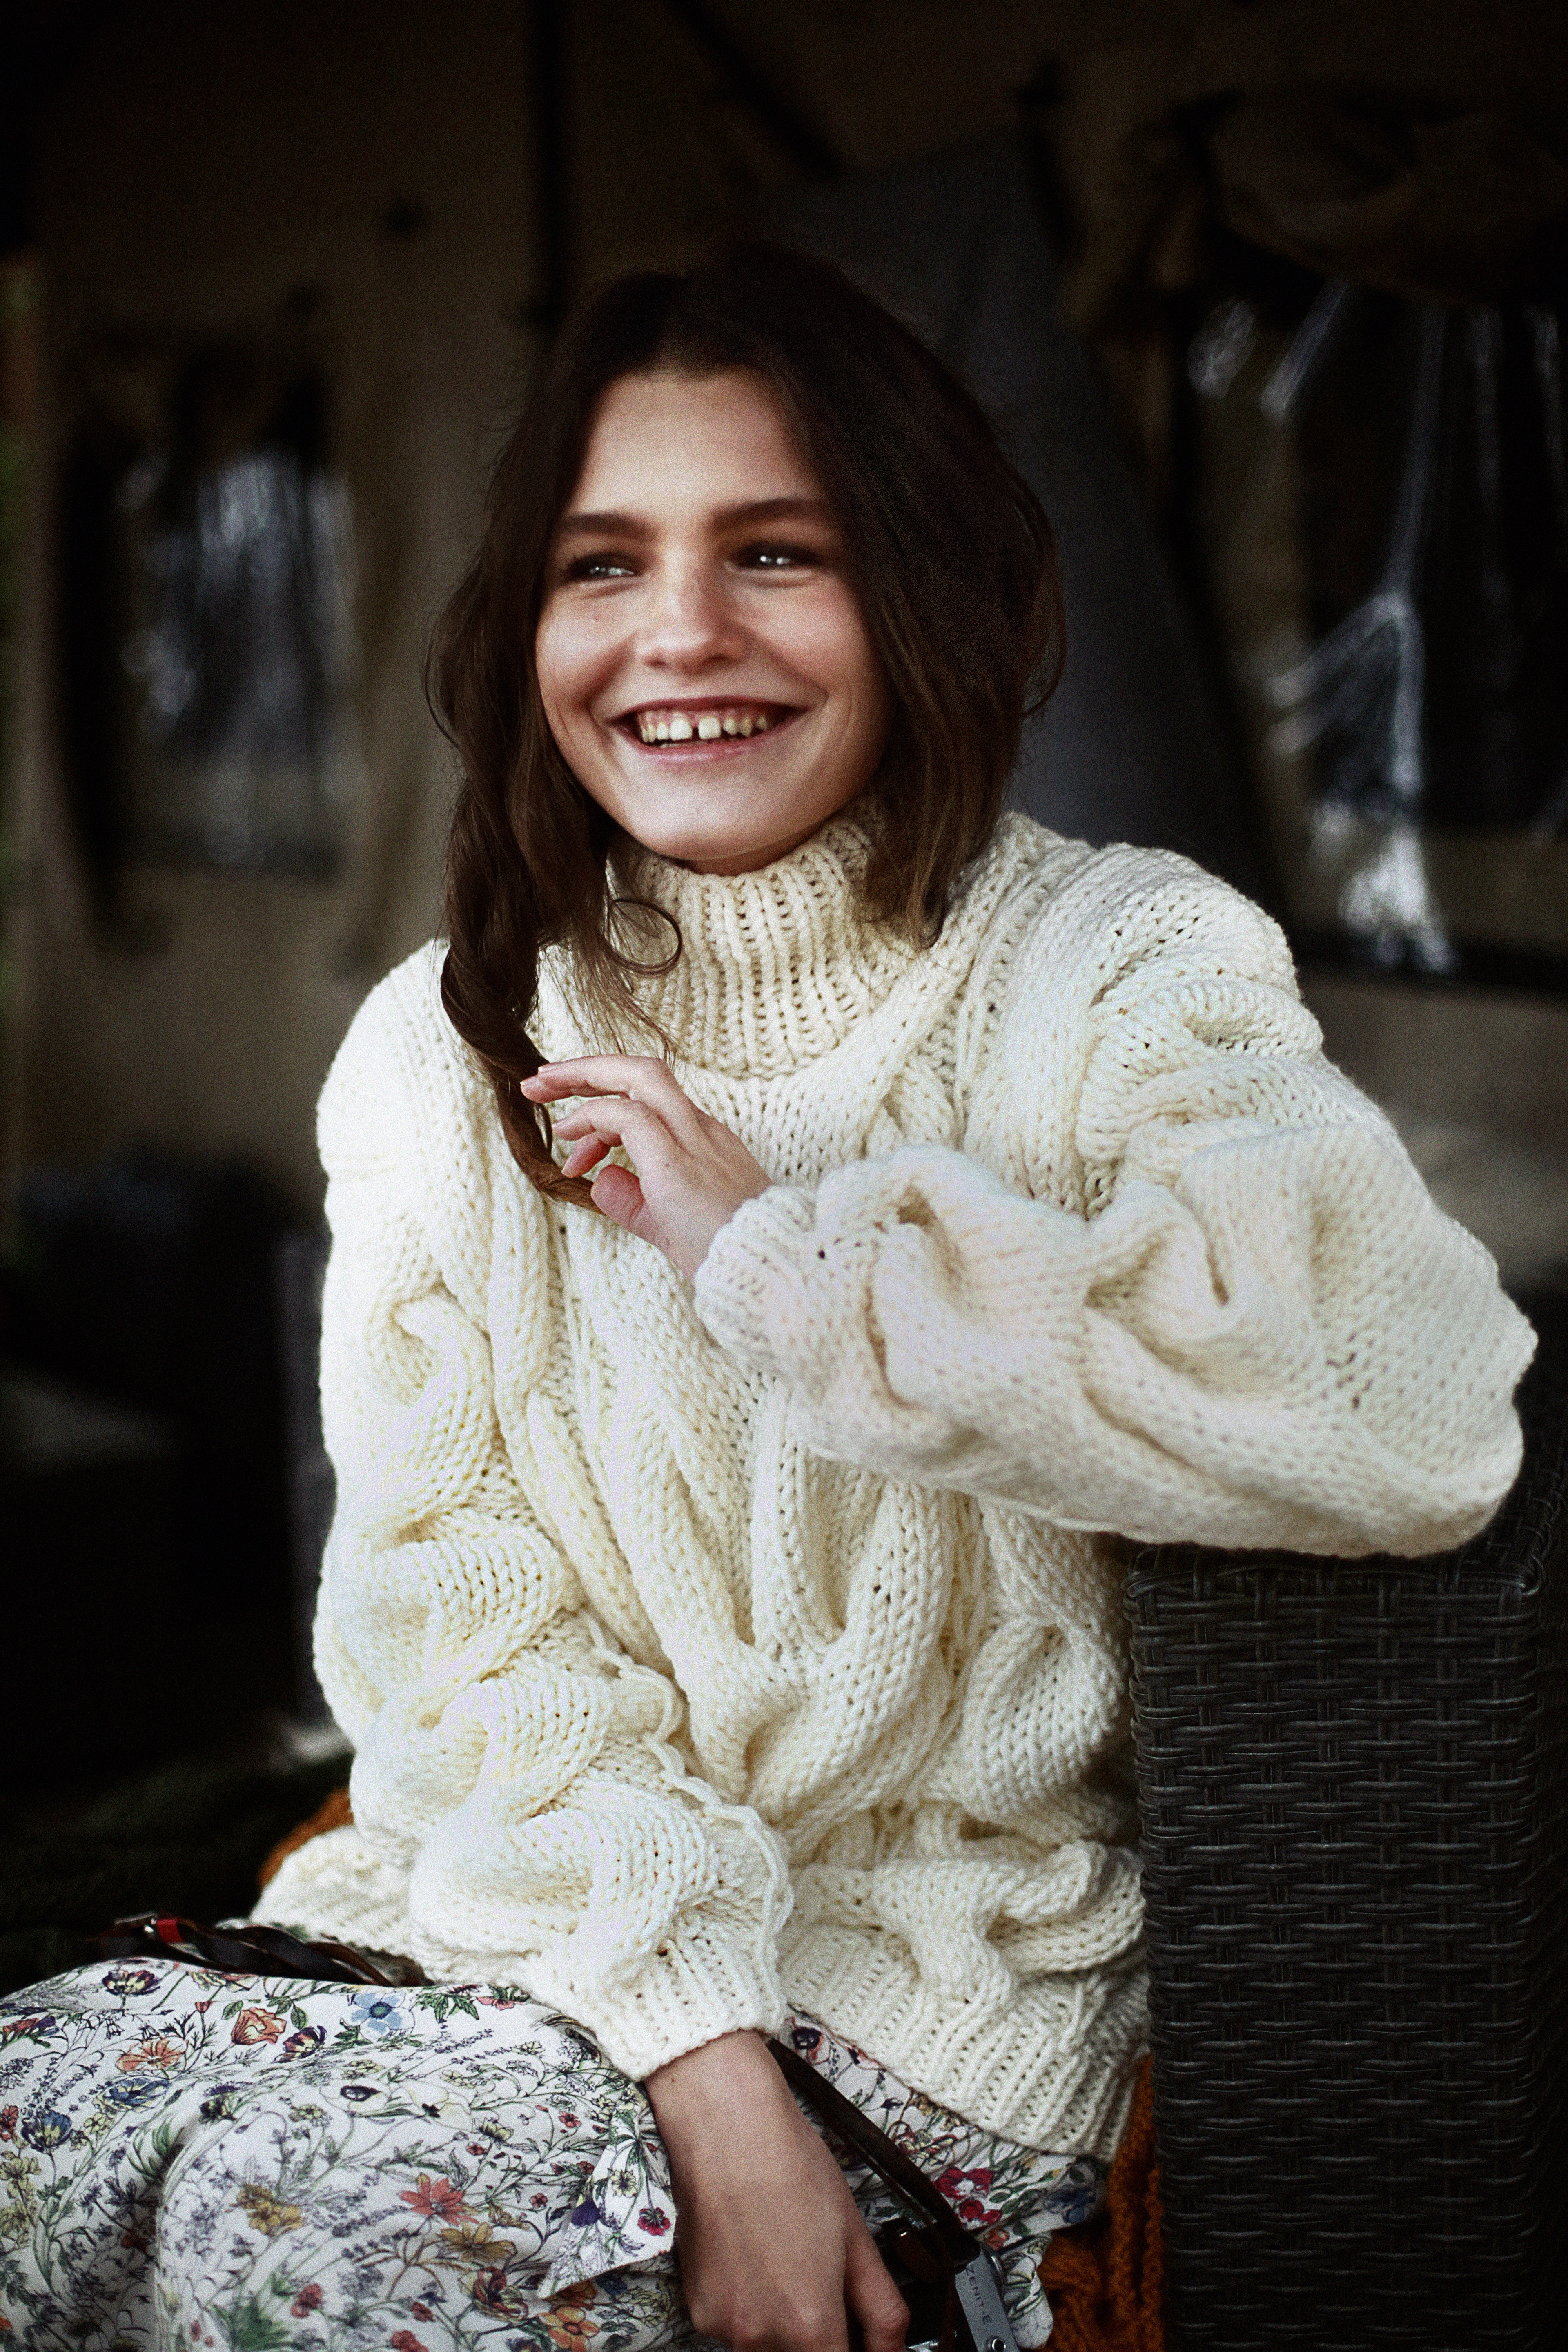
facial expression, skin, beauty, girl, lady, smile, outerwear, fur, textile, eye, fashion, knitting, photo shoot, human, sweater, portrait, portrait photography, fur clothing, brown hair